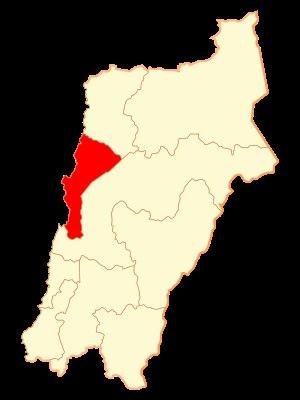
Caldera est une ville portuaire et une commune du Chili de la province de Copiapó au nord du Chili. La ville compte 17 830 habitants au recensement de 2016 pour une superficie de 4 666 km².